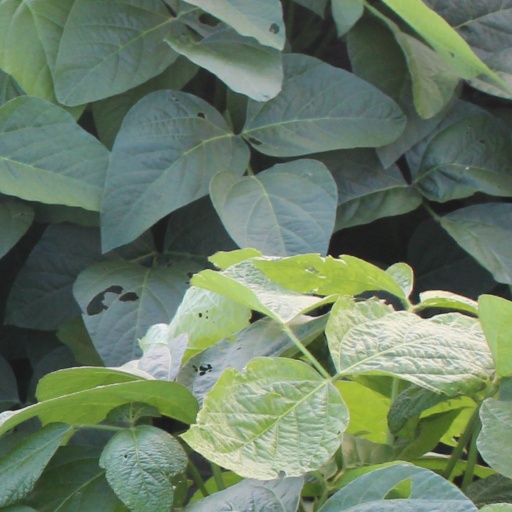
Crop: soybean